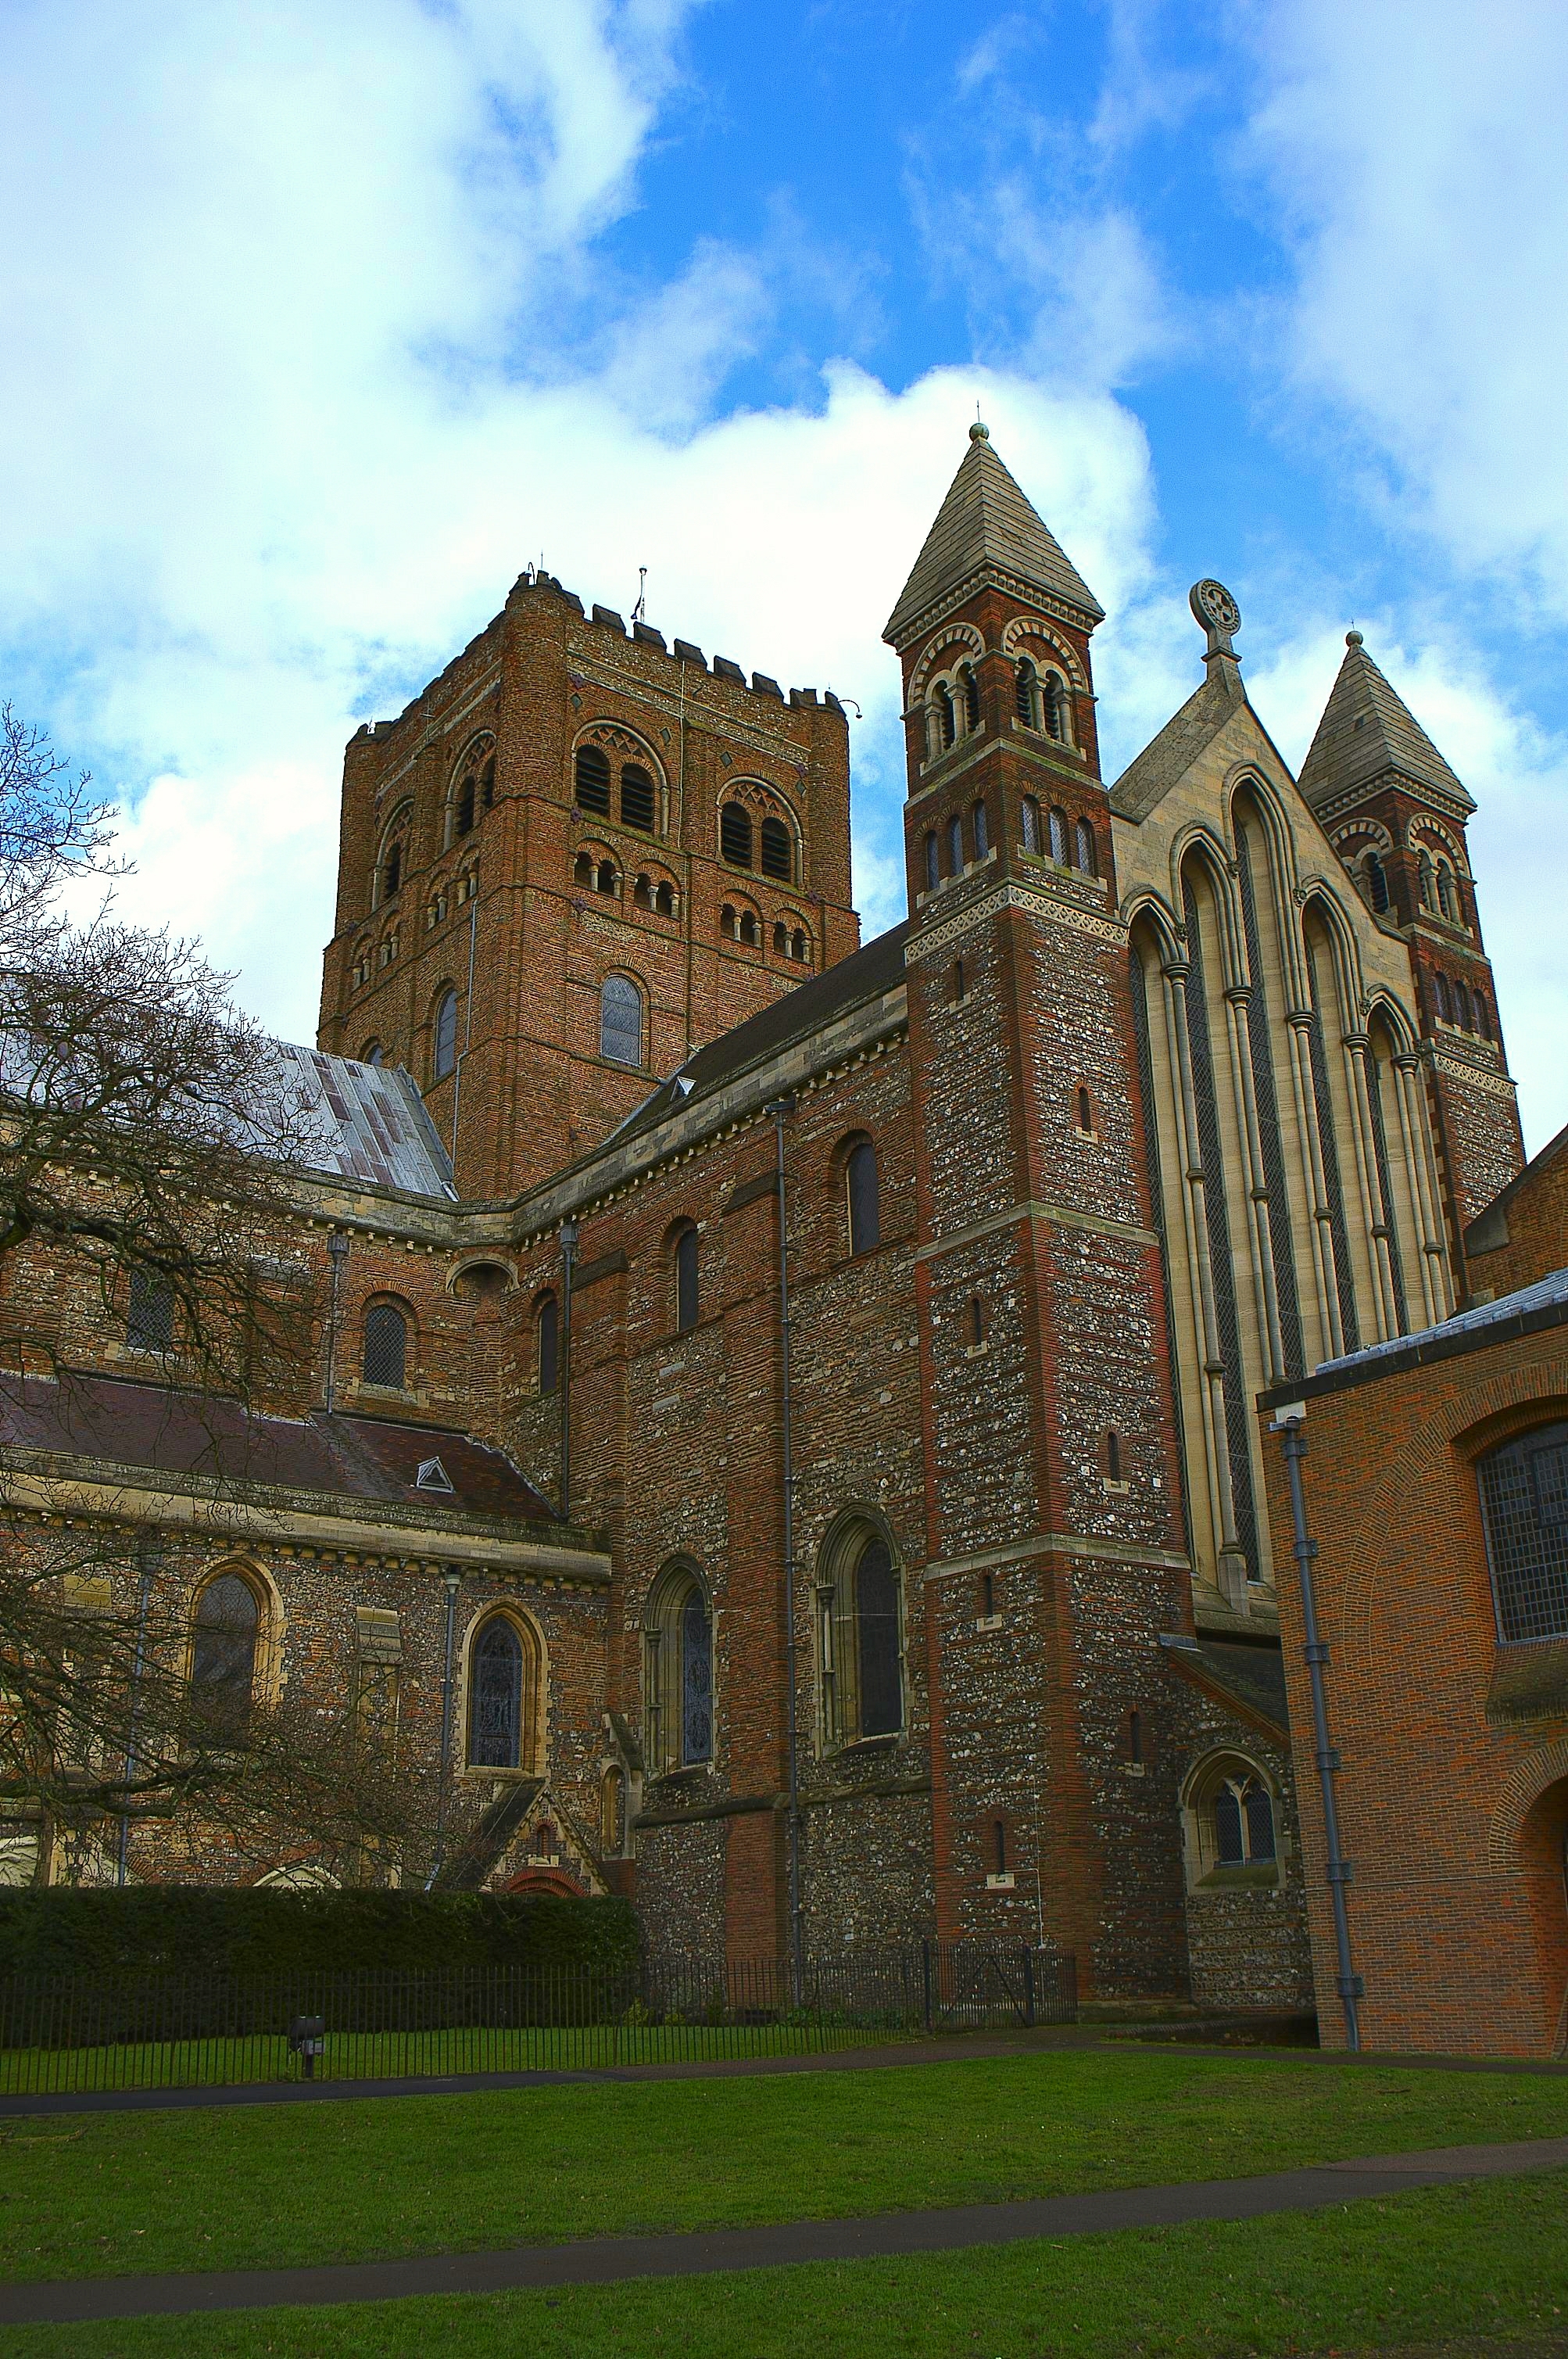
architecture, camera, photography, glass, town, building, chateau, stone, photo, travel, europe, architect, tower, landmark, facade, church, cathedral, exterior, nikon, gothic, place of worship, uk, england, south, 2014, french, windows, spire, arches, belltower, monastery, churches, statues, greatbritain, big, beautiful, stainedglass, abbey, buttresses, estate, d3200, views, cathedrals, victorian, middle ages, bells, southeast, norman, flyingbuttresses, stalbans, stately home, historic site, byzantine architecture